Carrapatelo Dam

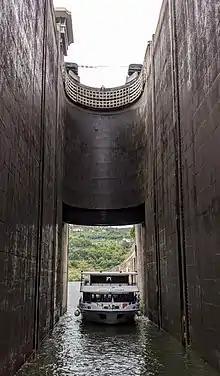
Inside the 35 m lock

On the right side of the dam is a lock, which can handle ships with the following maximum properties: 83 m in length, 11.40 m on the beam, 3.8 m load-draught and a cargo capacity of 2500 tons. The water level change through the lock is about 35 m.